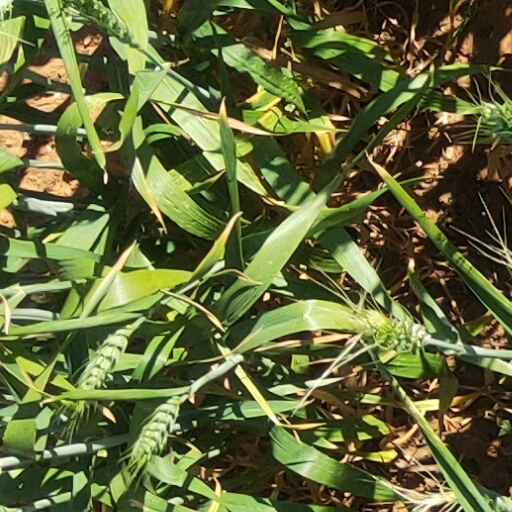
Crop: wheat